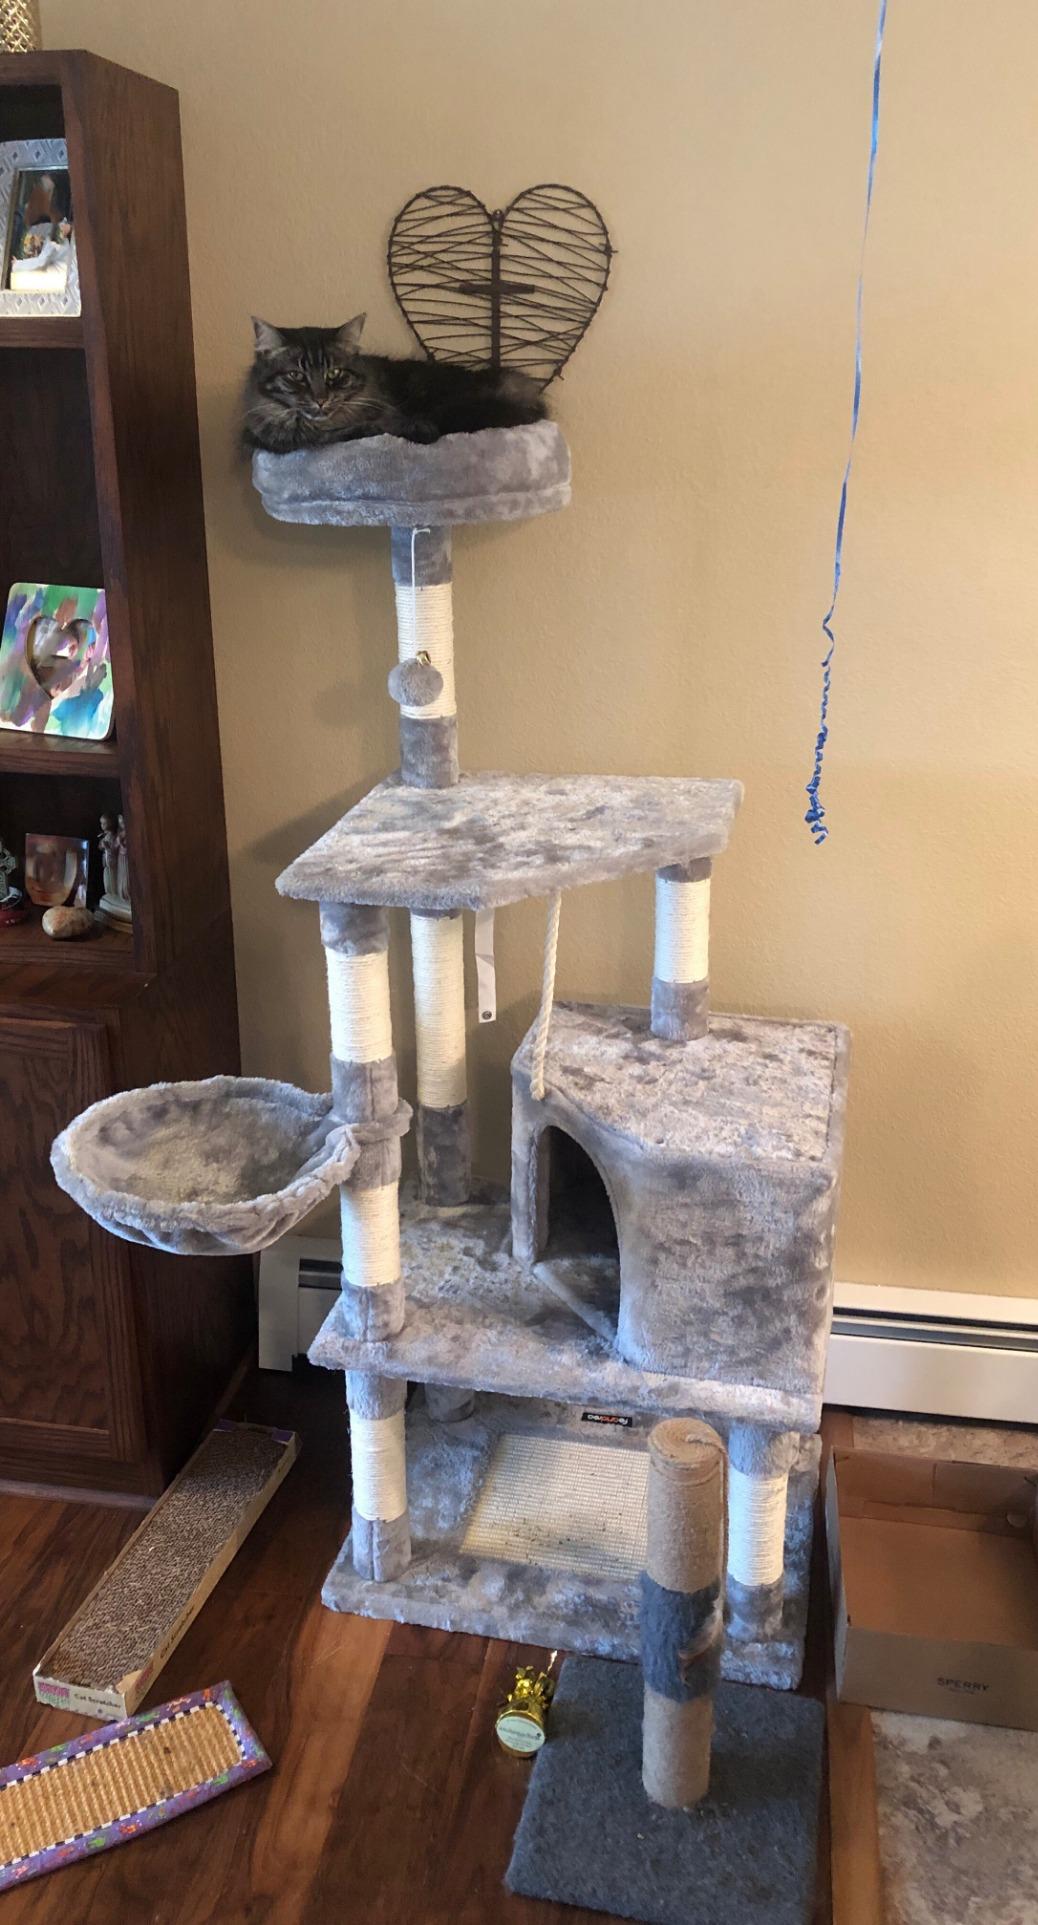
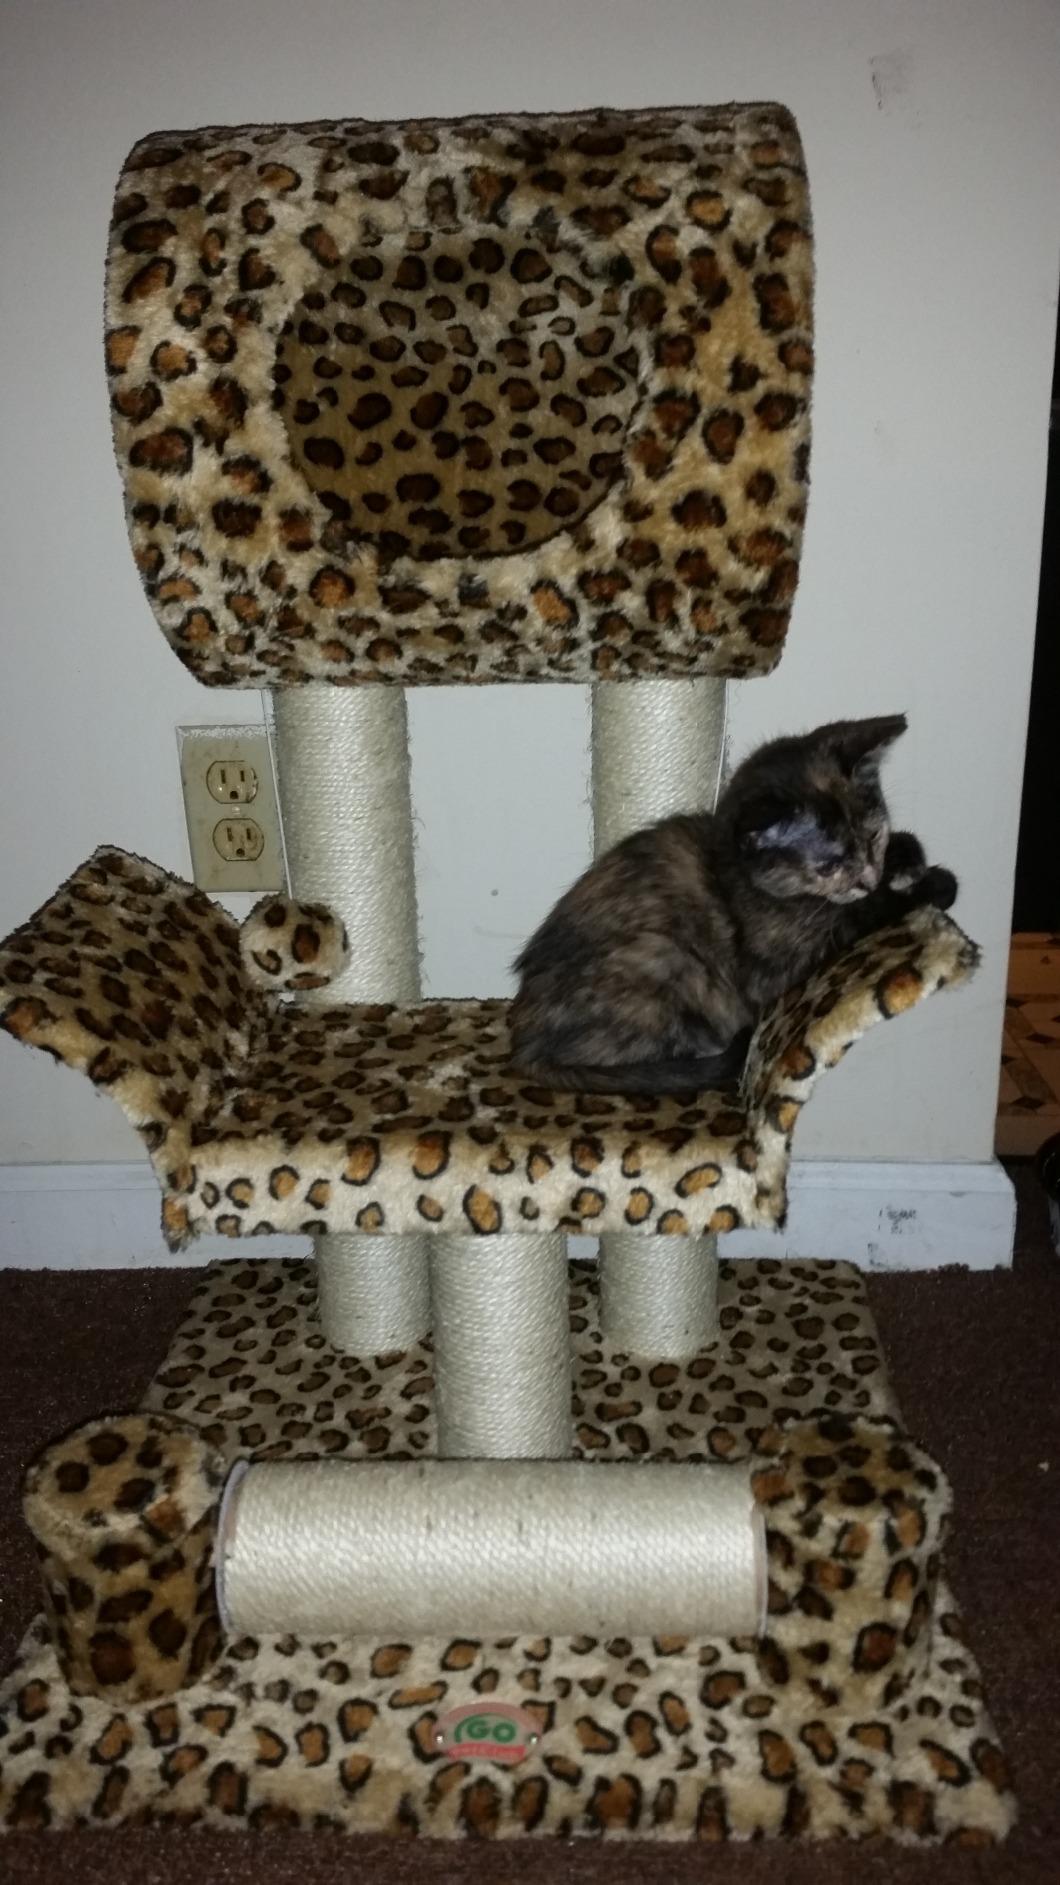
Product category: items_cat tree
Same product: no